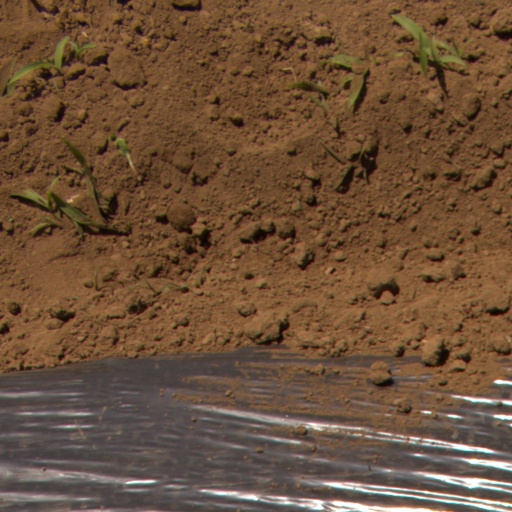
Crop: Jerusalem artichoke